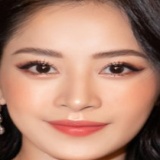
diễn viên Chi Pu